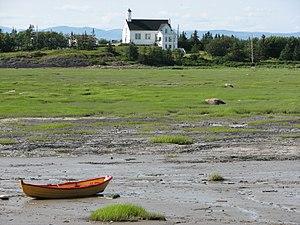
Le Kamouraska est une municipalité régionale de comté dans Côte-du-Sud de la région administrative du Bas-Saint-Laurent, dans la province de Québec, créée le 1ᵉʳ janvier 1982. Son chef-lieu est la ville de Saint-Pascal. Elle est composée de 17 municipalités, soit 2 villes, 8 municipalités, 7 paroisses et 2 territoires non organisés. Son préfet actuel est Yvon Soucy.